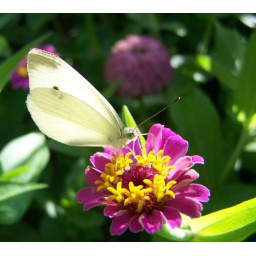
Little white butterfly in the morning.